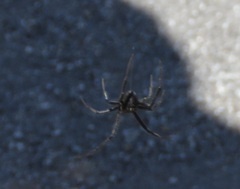
Species: Lactrodectus_hesperus